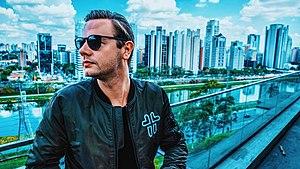
Sam Feldt, de son vrai nom Sammy Renders, né le 1ᵉʳ août 1993 à Boxtel, est un disc jockey et producteur de musique néerlandais. Actif depuis 2014, il réside à Amsterdam. Aux côtés de Bakermat, Oliver Heldens et Don Diablo, il fait partie des artistes néerlandais les plus connus dans les genres deep house, tropical house et chill-out.